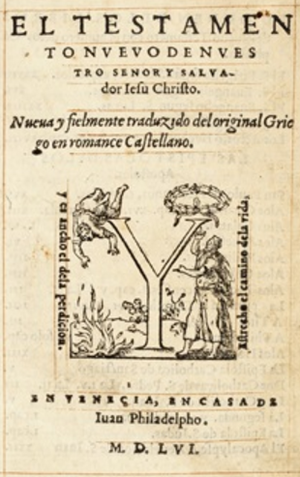
Juan Pérez de Pineda était un écrivain protestant espagnol du XVIᵉ siècle, auteur de nombreux ouvrages de doctrine et traducteur.